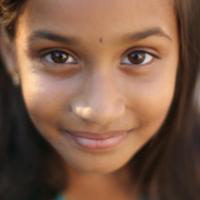
Age group: age 01-10